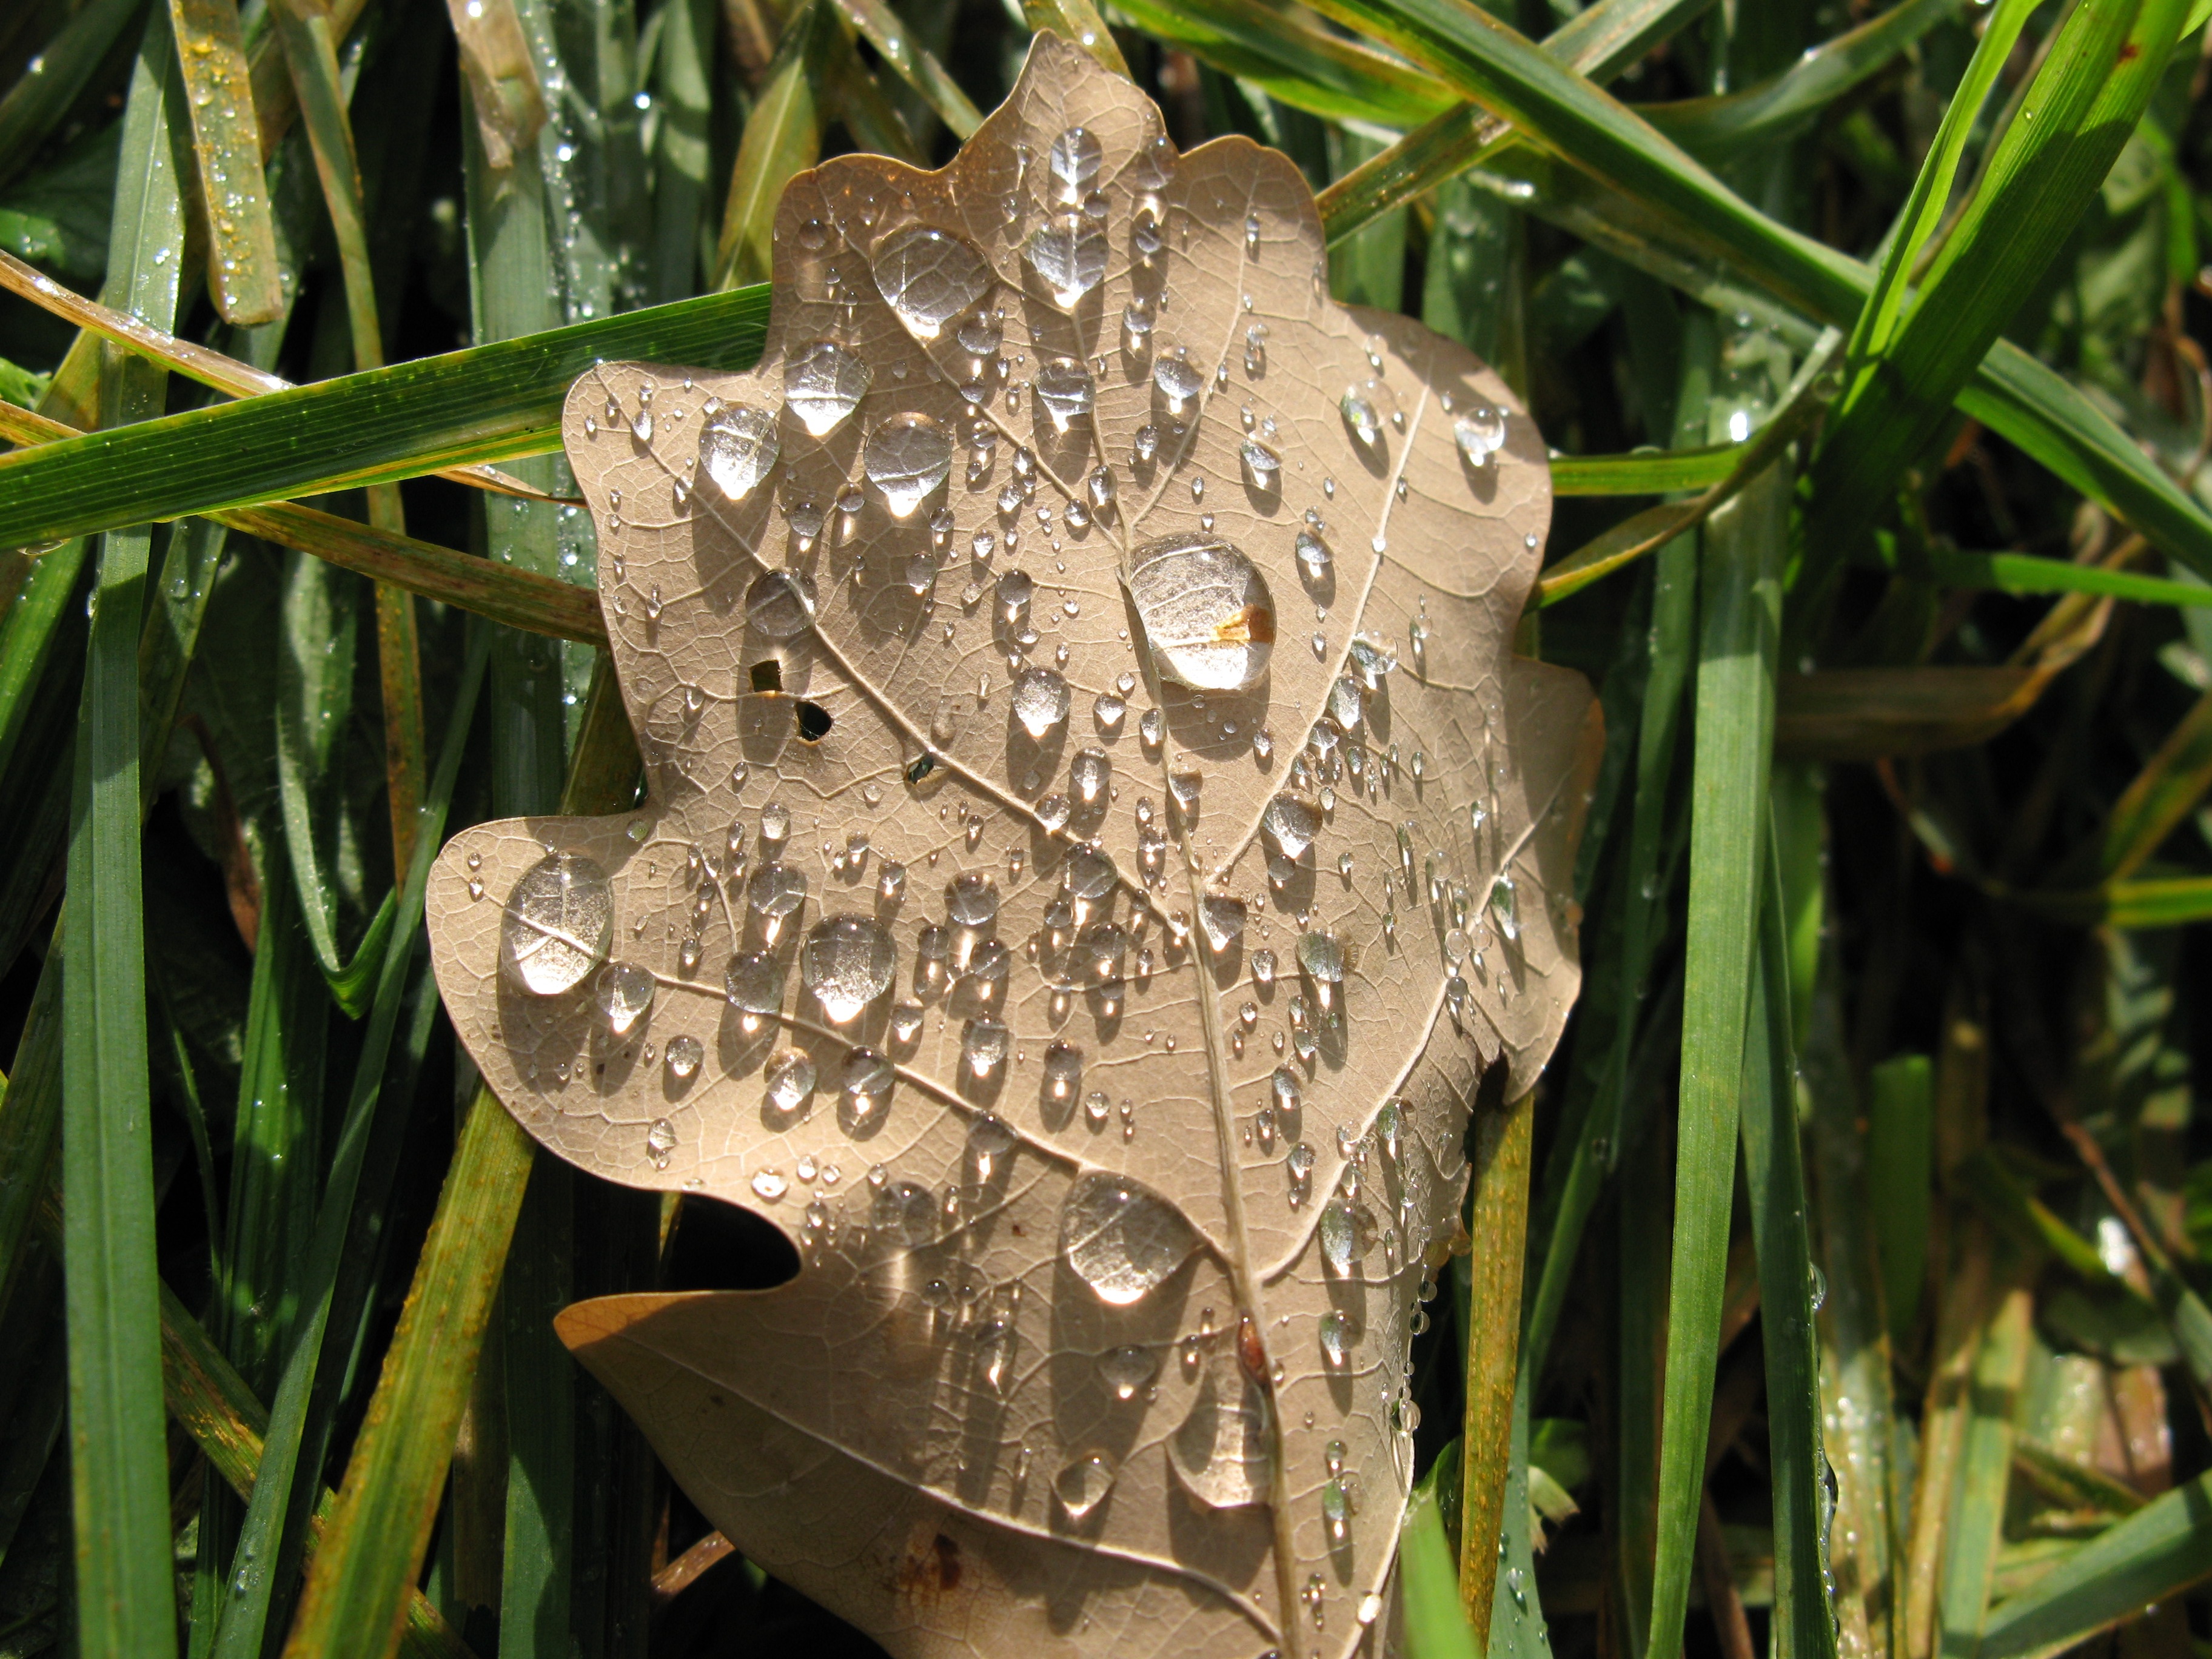
tree, grass, dew, plant, lawn, leaf, flower, green, autumn, botany, flora, macro photography, light effects